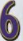
Number: 6